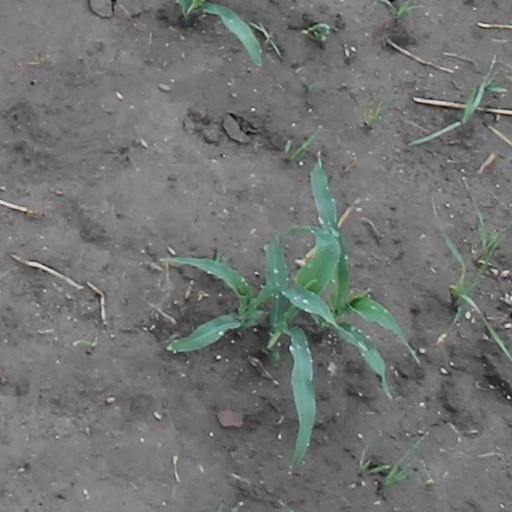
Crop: maize; corn